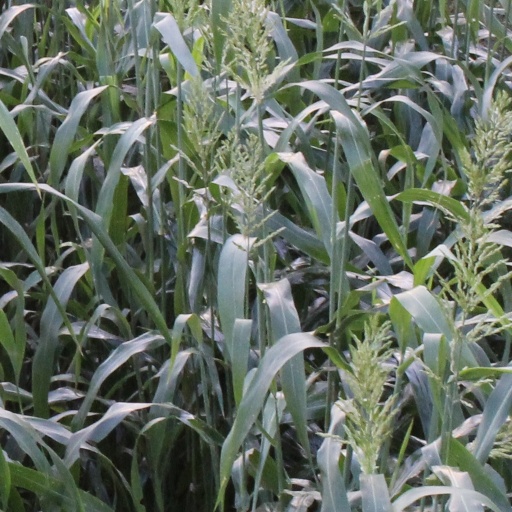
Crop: sorghum